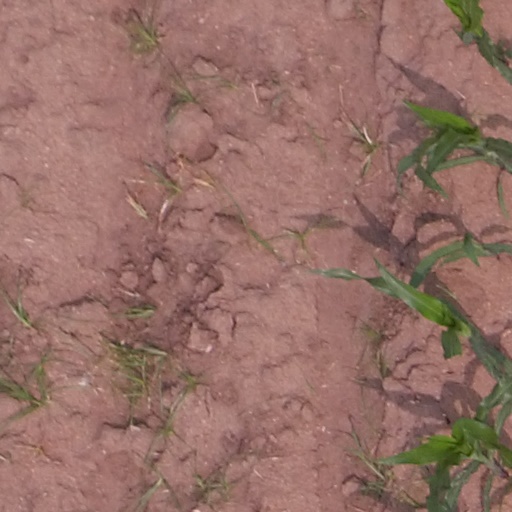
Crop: maize; corn